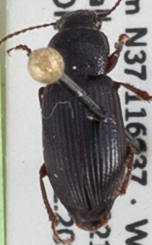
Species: Dicheirus piceus
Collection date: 2021-04-28
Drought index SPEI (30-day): -1.85
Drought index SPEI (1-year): -1.69
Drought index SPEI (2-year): -1.69